Lizzie (1957 film)

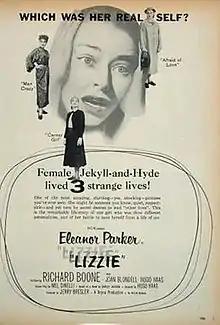
Film ad

Lizzie is a 1957 American film noir drama film directed by Hugo Haas. The film is based on the 1954 novel "The Bird's Nest" by Shirley Jackson and stars Eleanor Parker, Richard Boone and Joan Blondell. The popular songs "It's Not for Me to Say" and "Warm and Tender" were written for this film, and performed by Johnny Mathis, who played a piano player/singer in the film. The film was produced by MGM Studios.